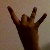
The image shows a hand gesture representing the number 8 in Indian Sign Language.